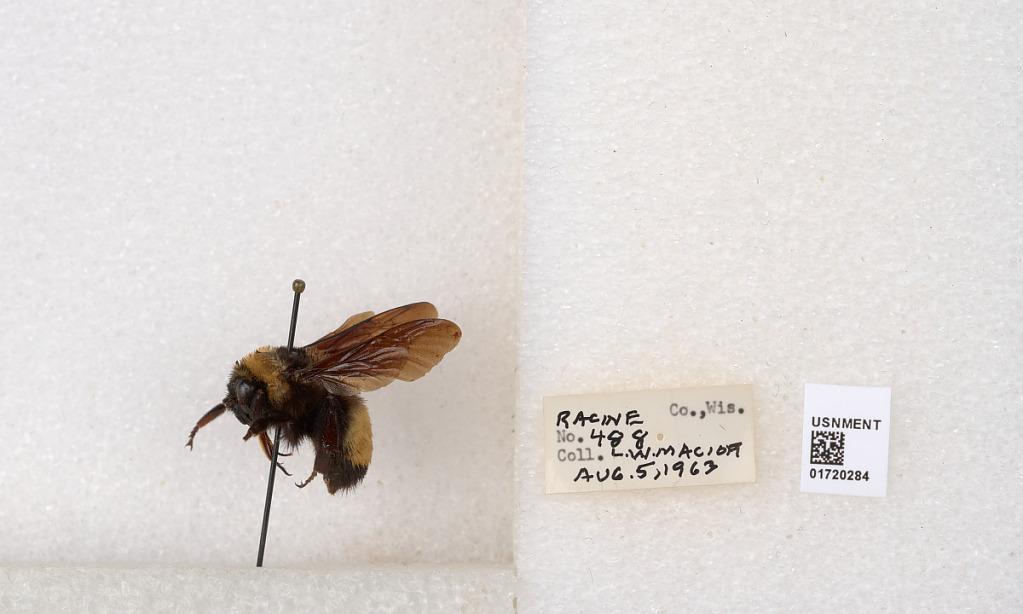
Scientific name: Bombus (Bombus) nevadensis auricormus
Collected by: L. Macior
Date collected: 1963-8-5
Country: United States
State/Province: Wisconsin
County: Racine
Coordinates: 42.7299, -87.8123